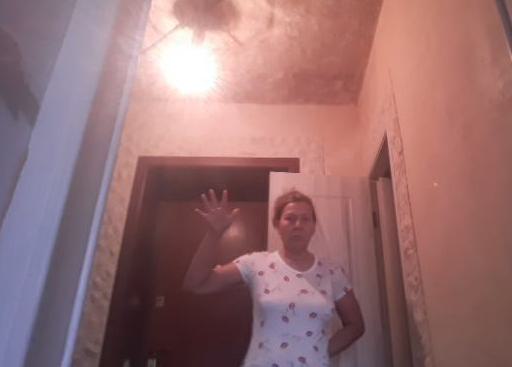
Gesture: palm